Heinz Baked Beans

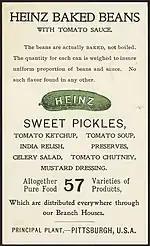
Heinz 57 trade card from the 19th century, promoting various products; including Beans and the Heinz pickle

In 1886, Heinz Baked Beans were first sold at the Fortnum & Mason department store in London. After opening its first overseas office in London in 1896, the company opened its first UK factory in Peckham, south London, in 1905. This was followed by a second factory at Harlesden, north-west London in 1919. Production was started at a former munitions factory at Standish, near Wigan, in 1946. A new factory opened in Kitt Green, also near Wigan, in 1958.